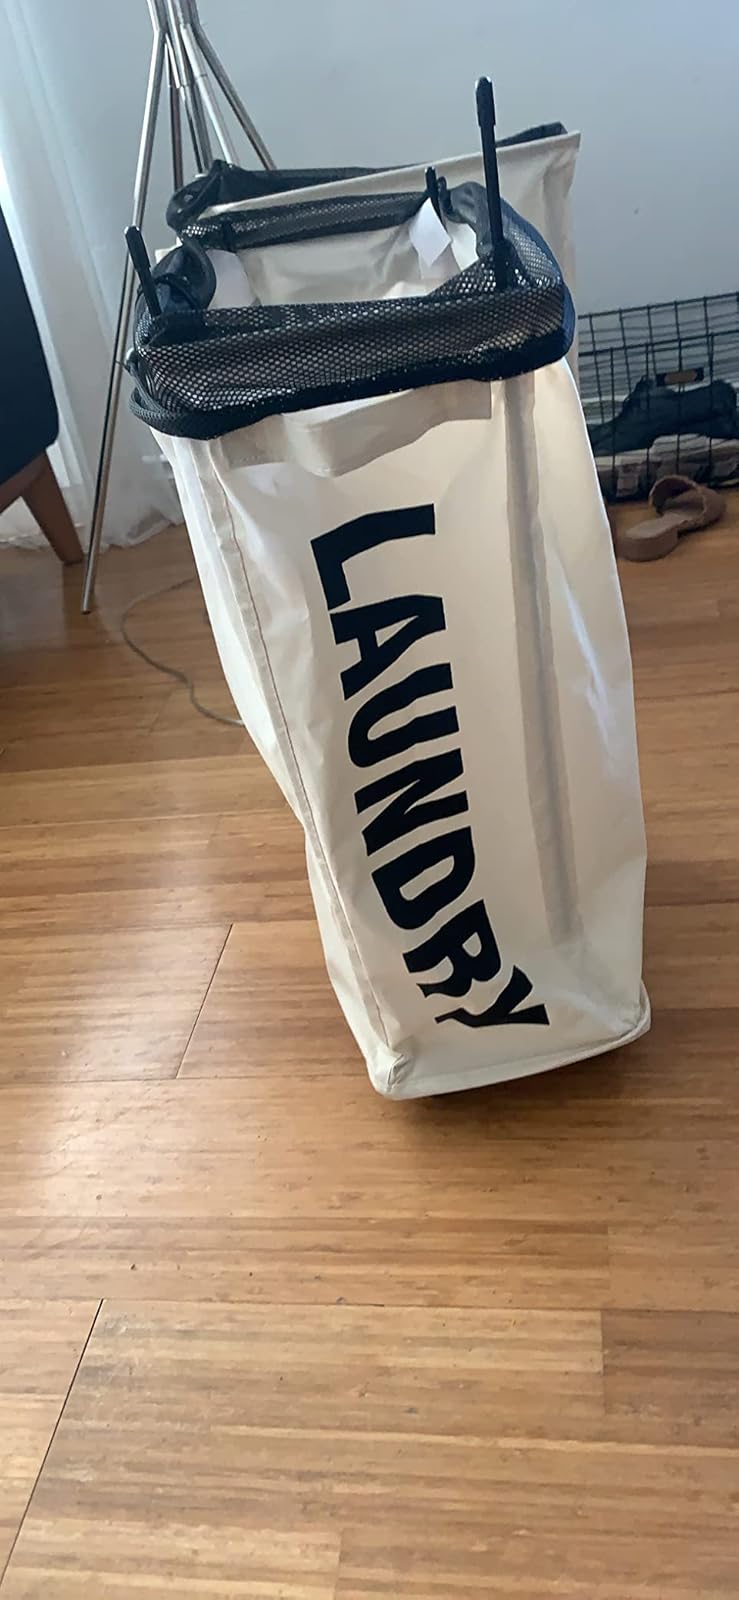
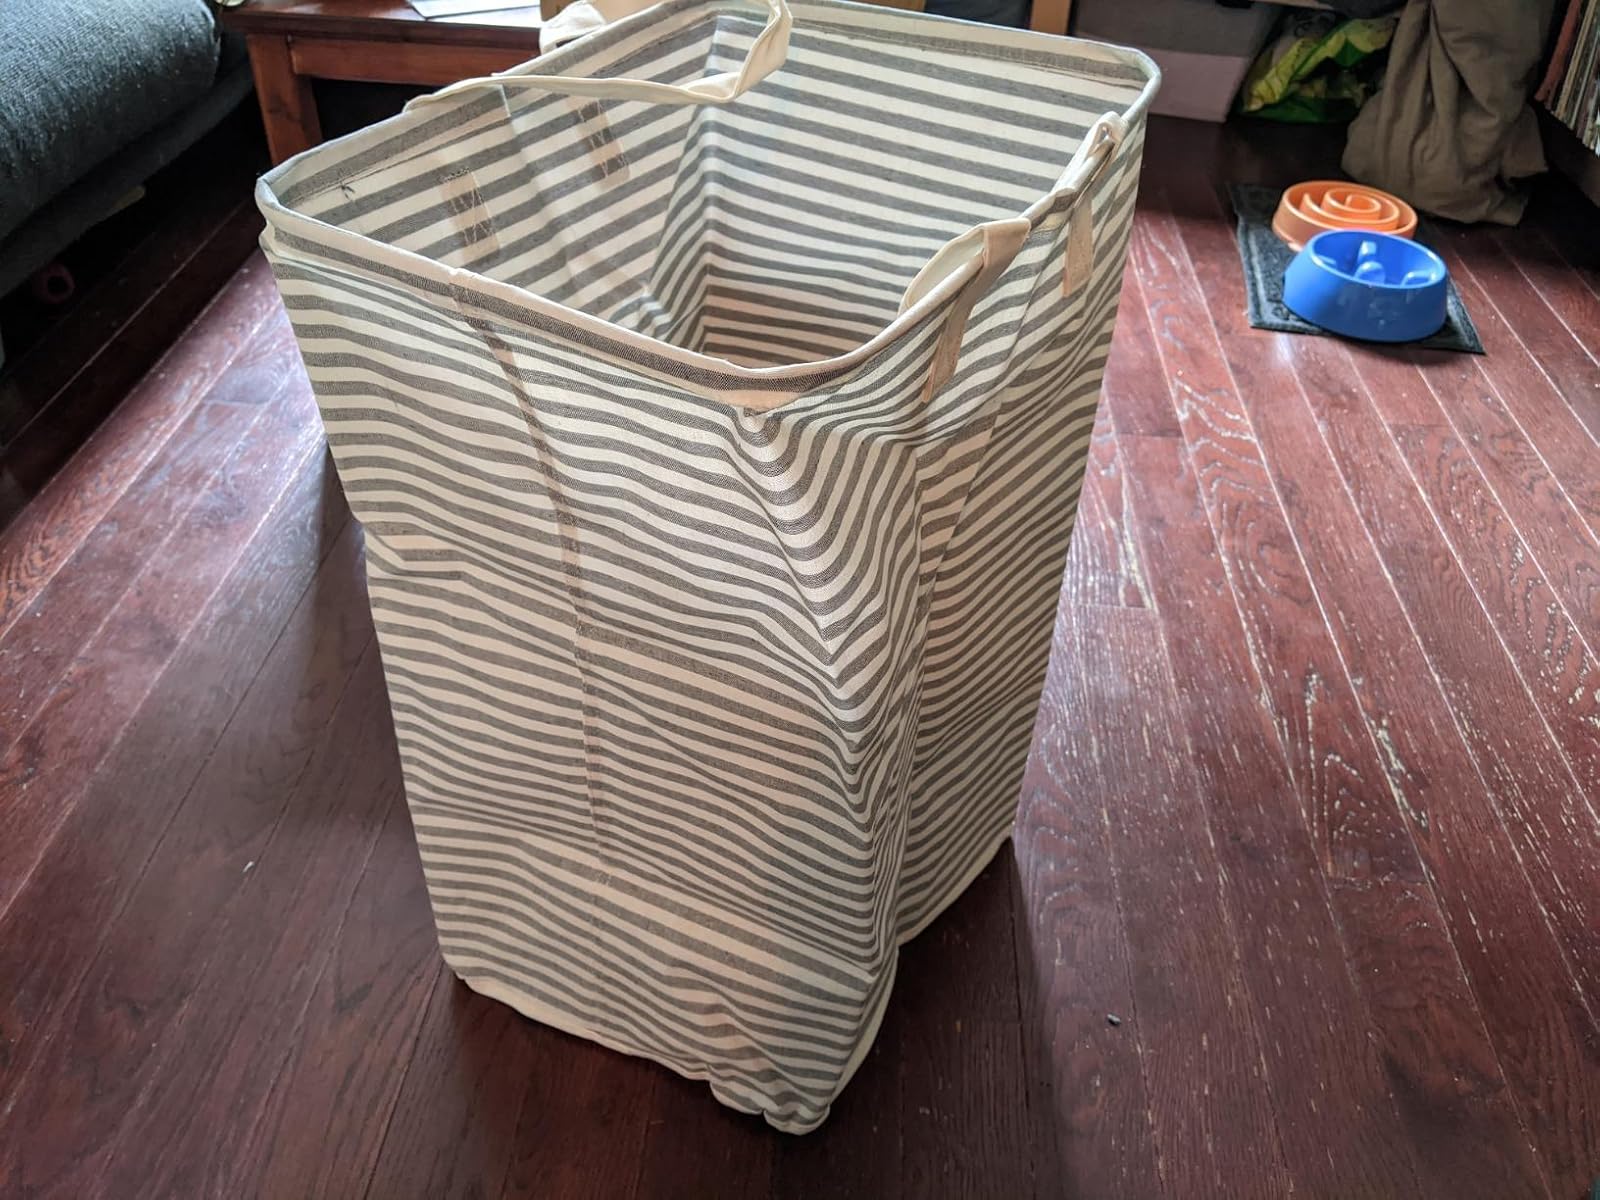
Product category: items_hamper
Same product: no